Architecture of Wales

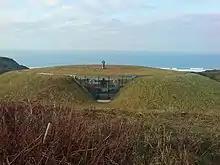
Malator, Pembrokeshire

For a short period at the start of the 16th century, Italian craftsmen introduced the art of highly fired Terracotta moulded brickwork and ornamental plaques into Tudor England. The use of terracotta was largely limited to Great Houses in Eastern England.